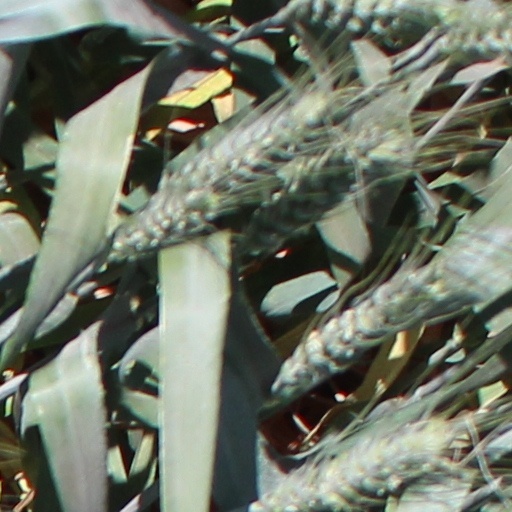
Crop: wheat